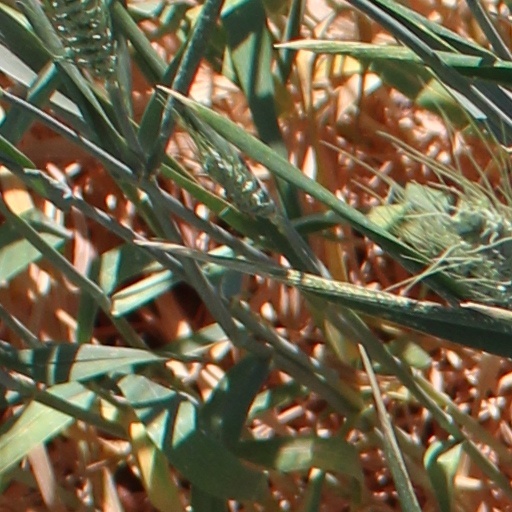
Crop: wheat